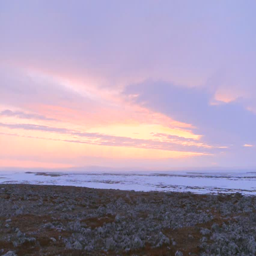
time lapse of the sunset